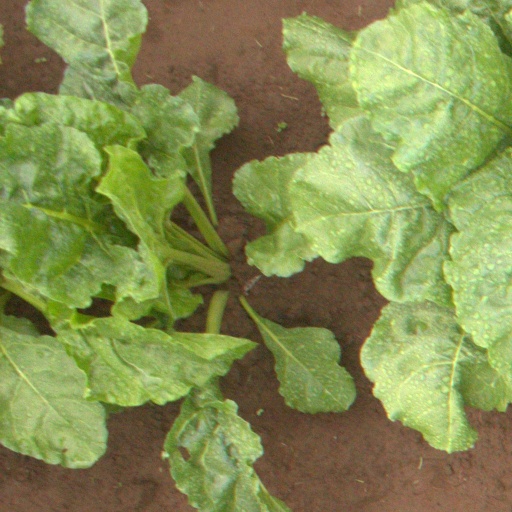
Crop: sugar beet